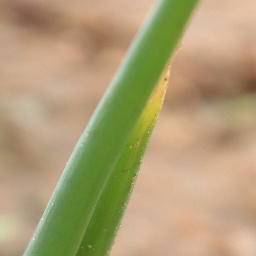
Label: Stemphylium leaf blight and collectrichum leaf blight